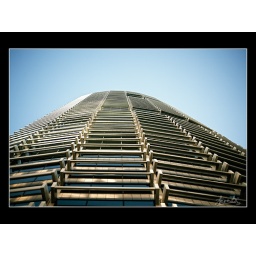
Decided on a shallow depth of field of this building near Circular Quay in Sydney's CBD.